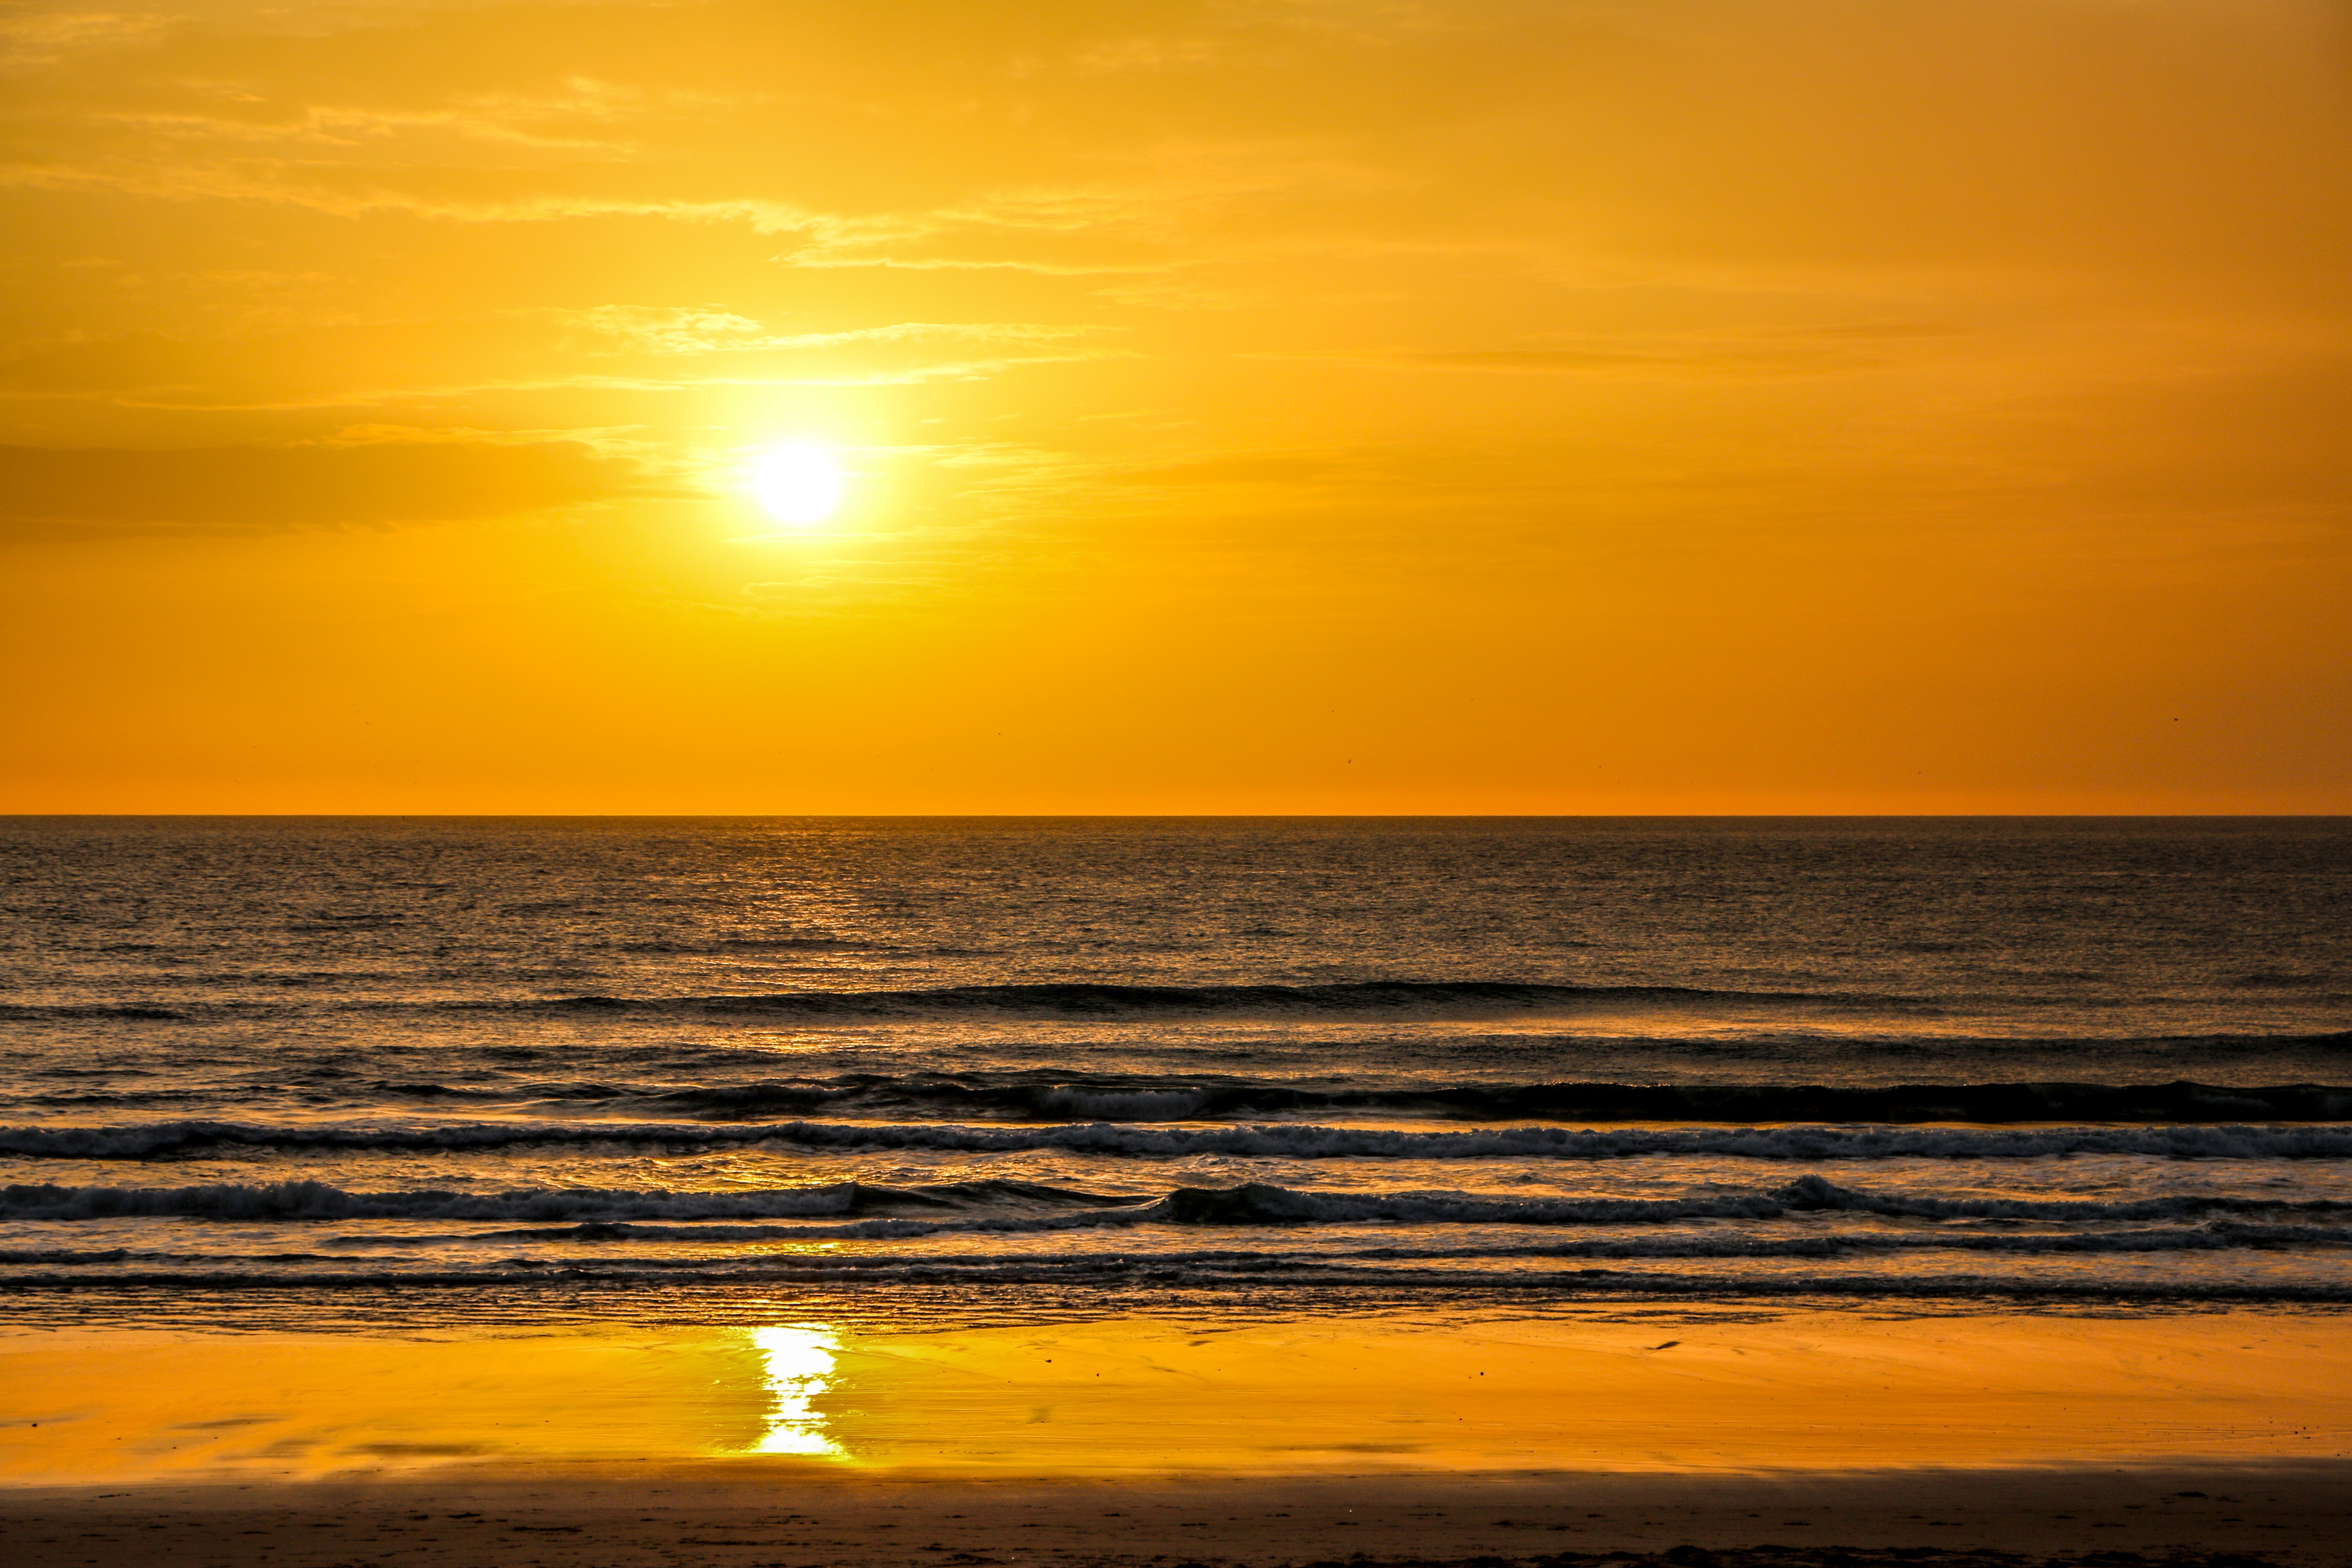
beach, sea, coast, sand, ocean, horizon, sun, sunrise, sunset, sunlight, morning, shore, wave, dawn, dusk, evening, body of water, afterglow, orange sky, wind wave